Nerea Rodríguez

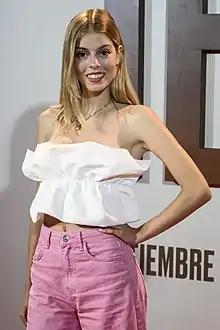
Rodríguez in 2022

Nerea Rodríguez Rodríguez (Gavá, Barcelona, February 7, 1999) is a Spanish singer who rose to fame for her participation in the program "Operación Triunfo 2017".